High Park

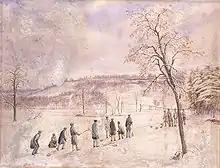
group of people on the ice of a pond

In 1836, John George Howard purchased a property in the County of York, to the west of Toronto, for a sheep farm, at the cost of $1,000. It was here that Howard designed and built Colborne Lodge, a Regency-style cottage in 1837 to complement its natural surroundings as the residence for himself and his wife Jemima Frances Meikle. The name 'High Park' is attributed to Jemima, as Colborne Lodge is situated on the highest point of the Humber Bay shoreline.